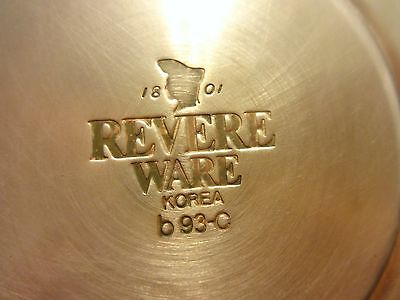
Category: kettle